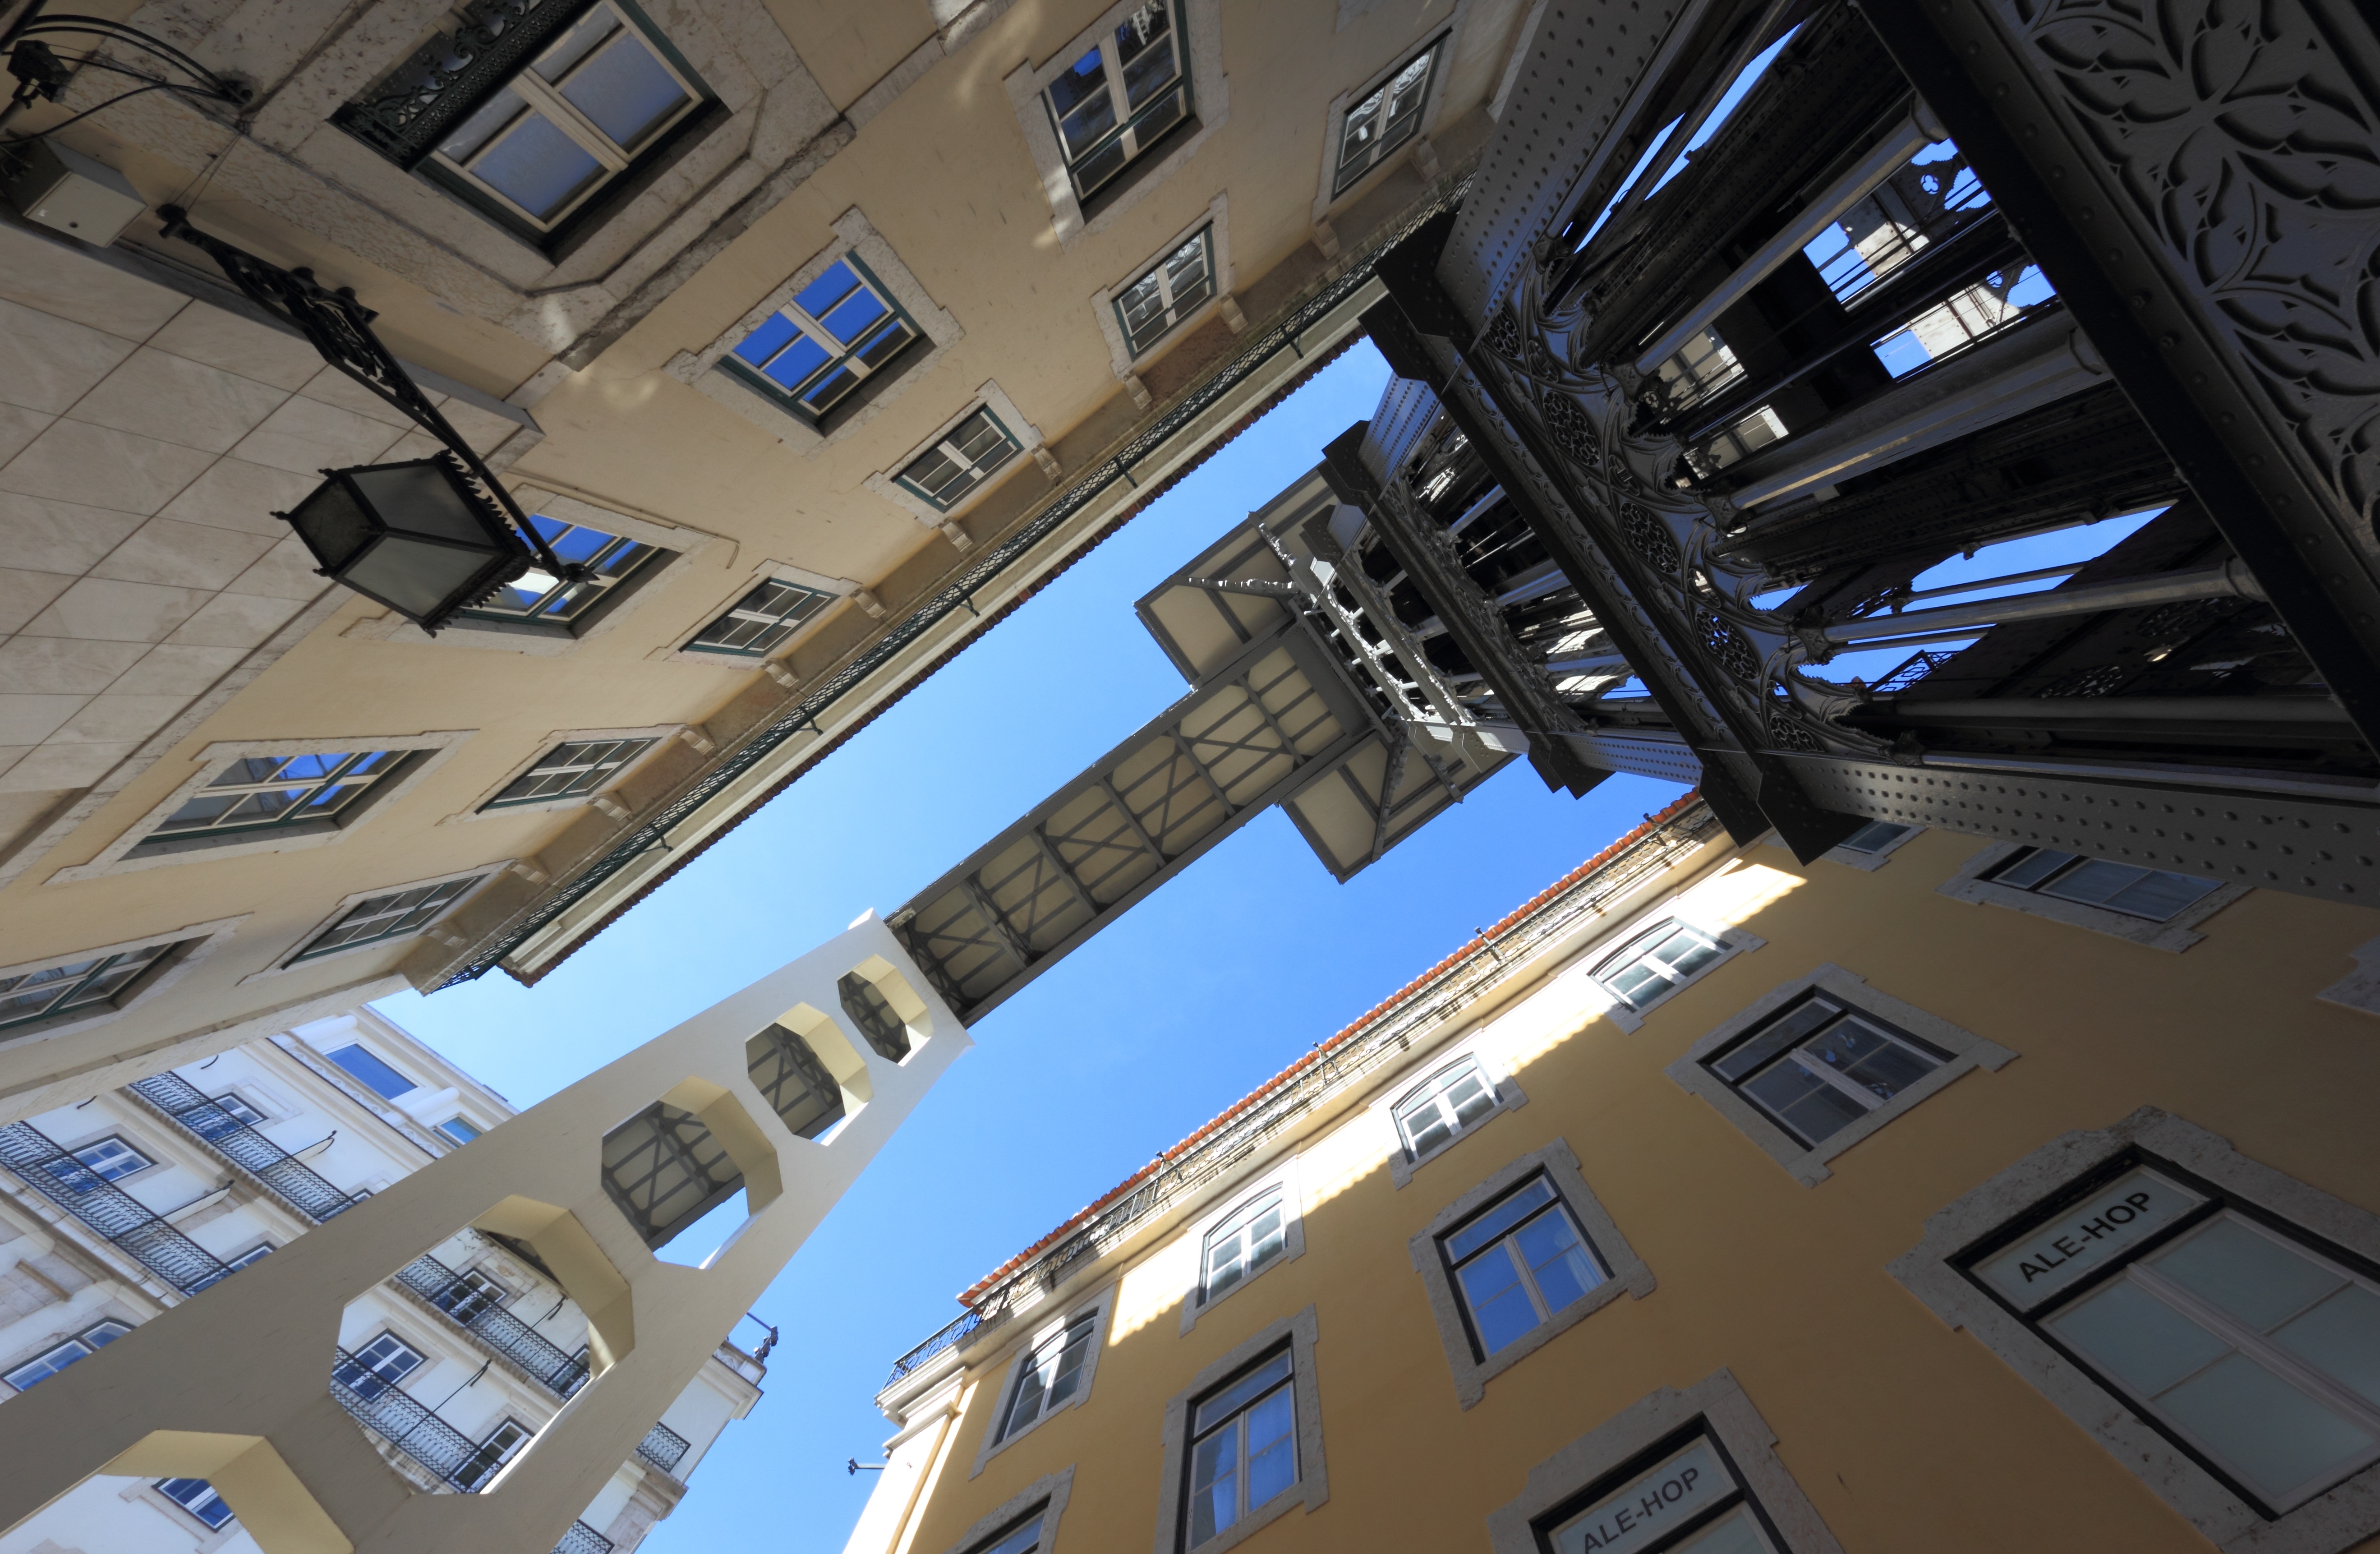
pedestrian, architecture, building, skyscraper, facade, lift, portugal, elevator, lisbon, elevador de santa justa, 1902